Nikolay Kulpin

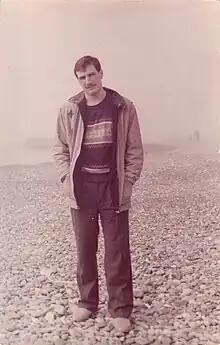
Photo taken circa the mid-1990s

Nikolay Anatoliyevich Kulpin (12 December 1968 – 12 March 2003) was a Kazakhstani boxer. He competed in the men's super heavyweight event at the 1992 Summer Olympics representing the Unified Team.